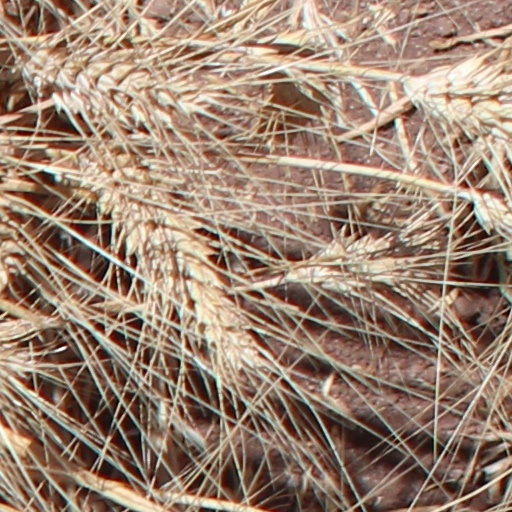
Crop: wheat